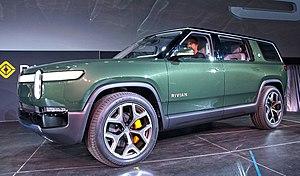
Rivian est une nouvelle entreprise innovante américaine amenée à devenir un constructeur de véhicules électriques. Rivian est installé à Plymouth dans le Michigan, aux États-Unis.